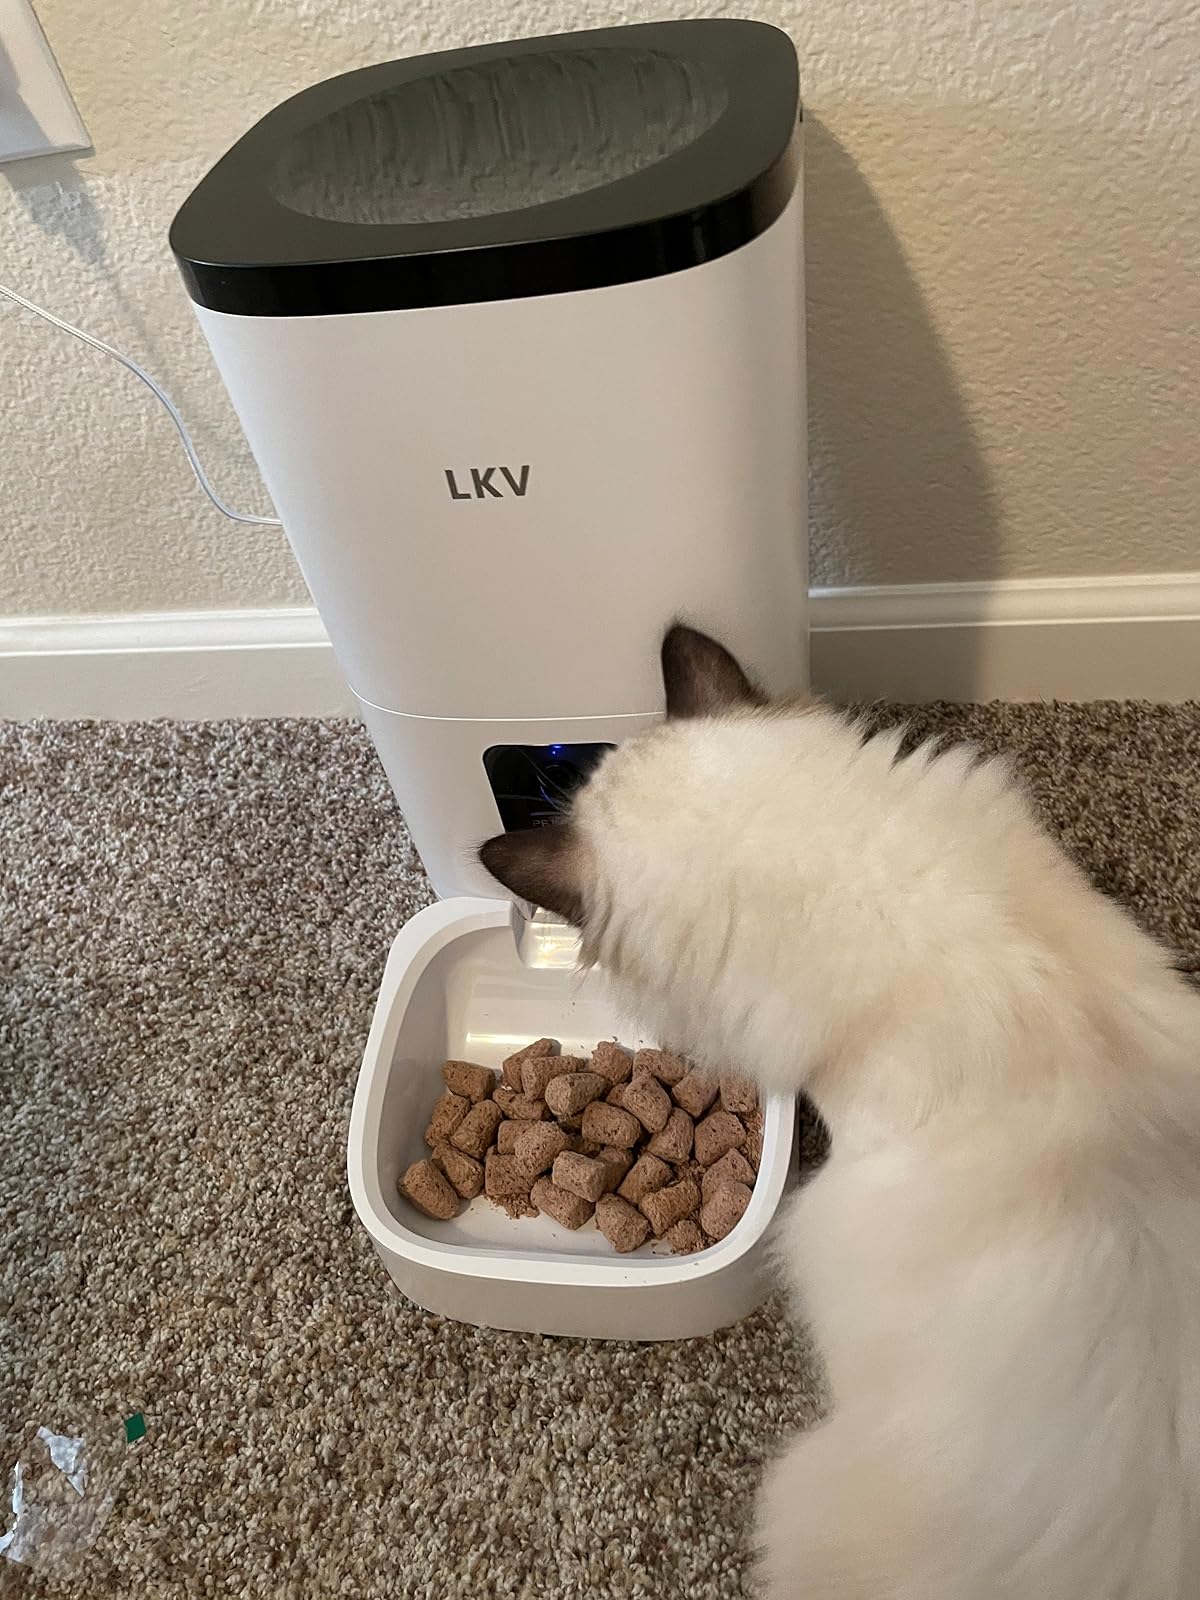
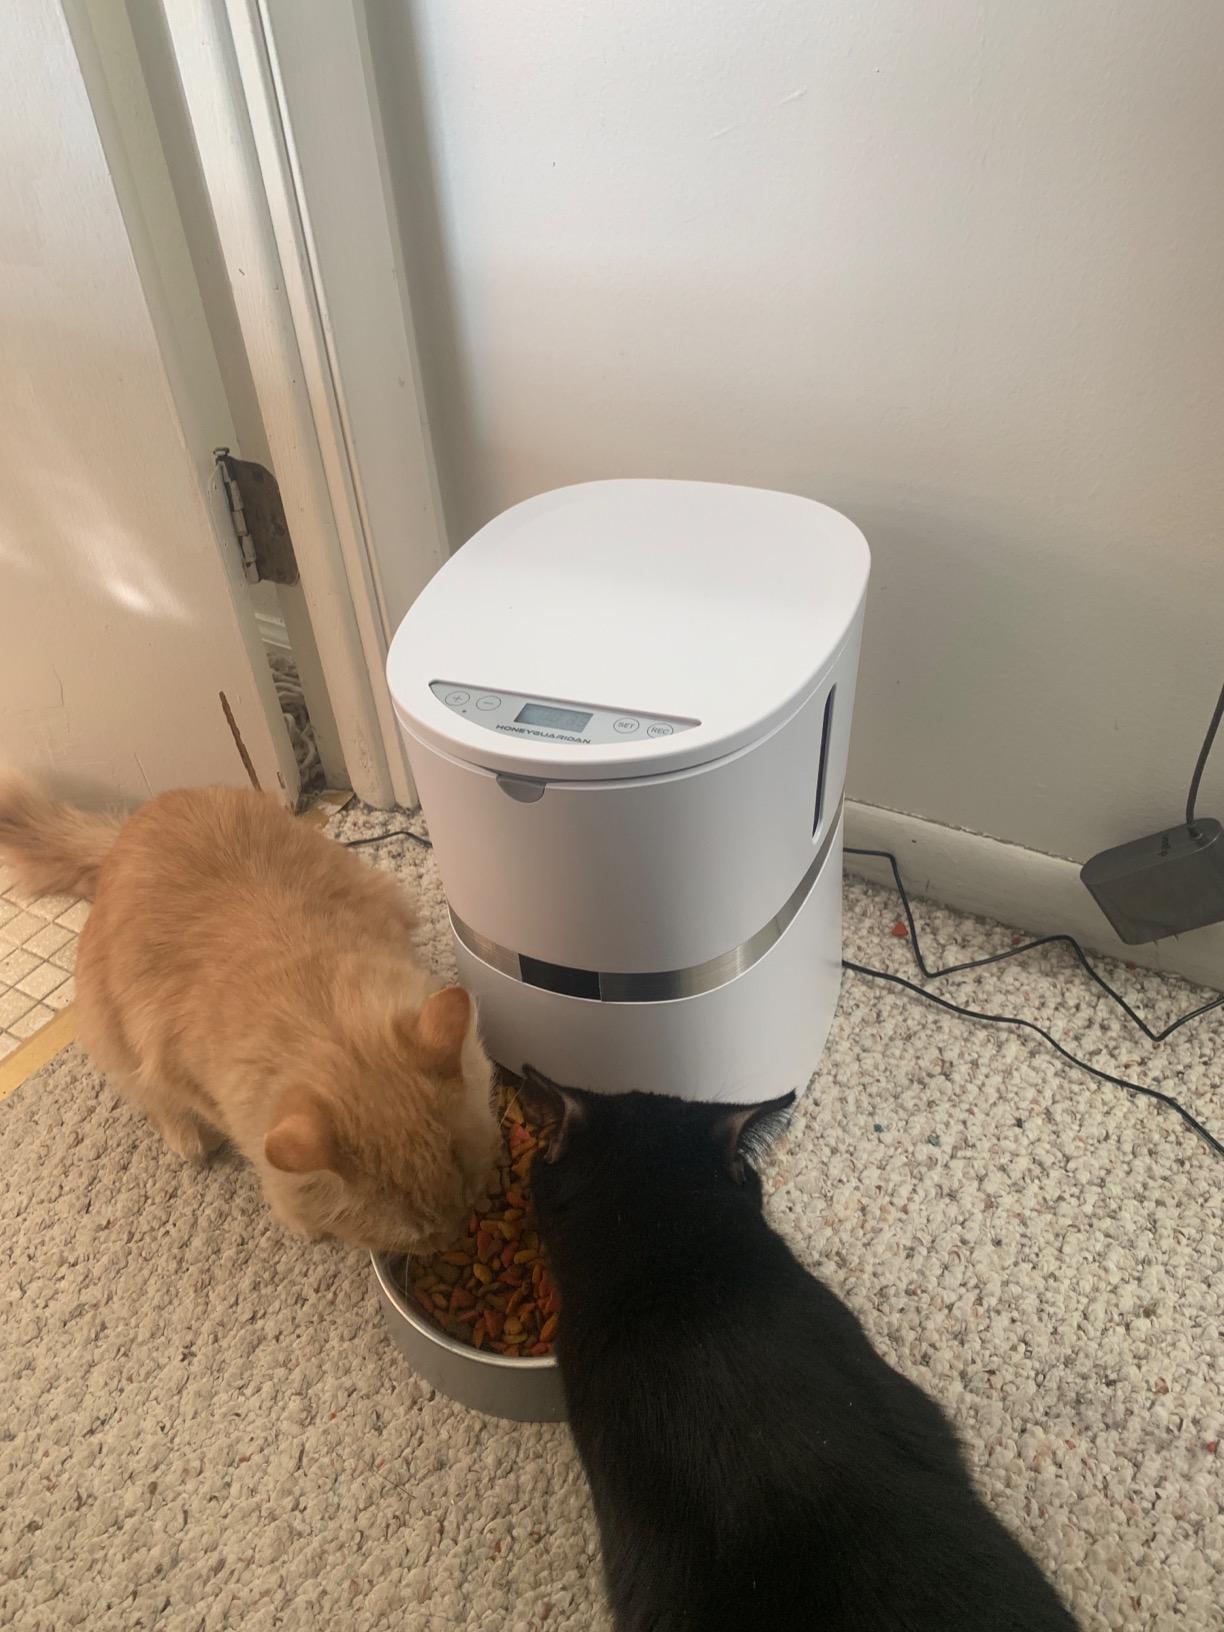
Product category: items_feeder
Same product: no